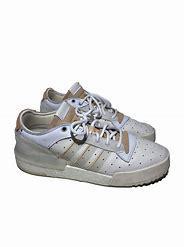
Brand: adidas
Model: originals Adidas Originals Rivalry Rm